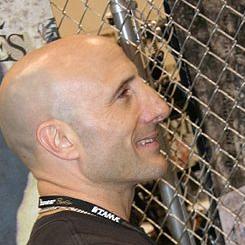
Age: 51